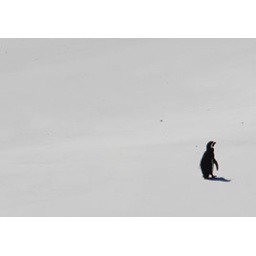
A single Magellanic penguin stands in sharp contrast to the emptiness of a white sand beach in the Falklands.